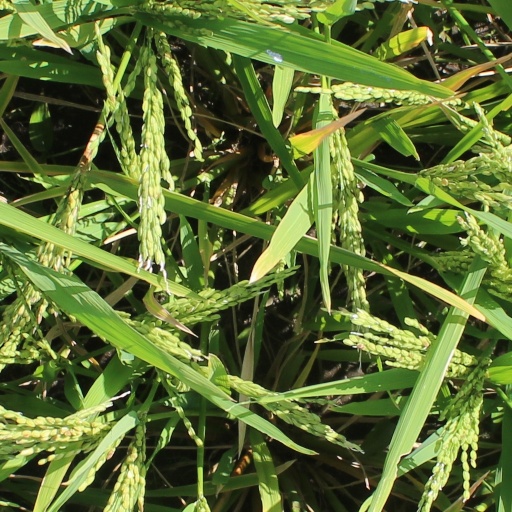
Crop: rice